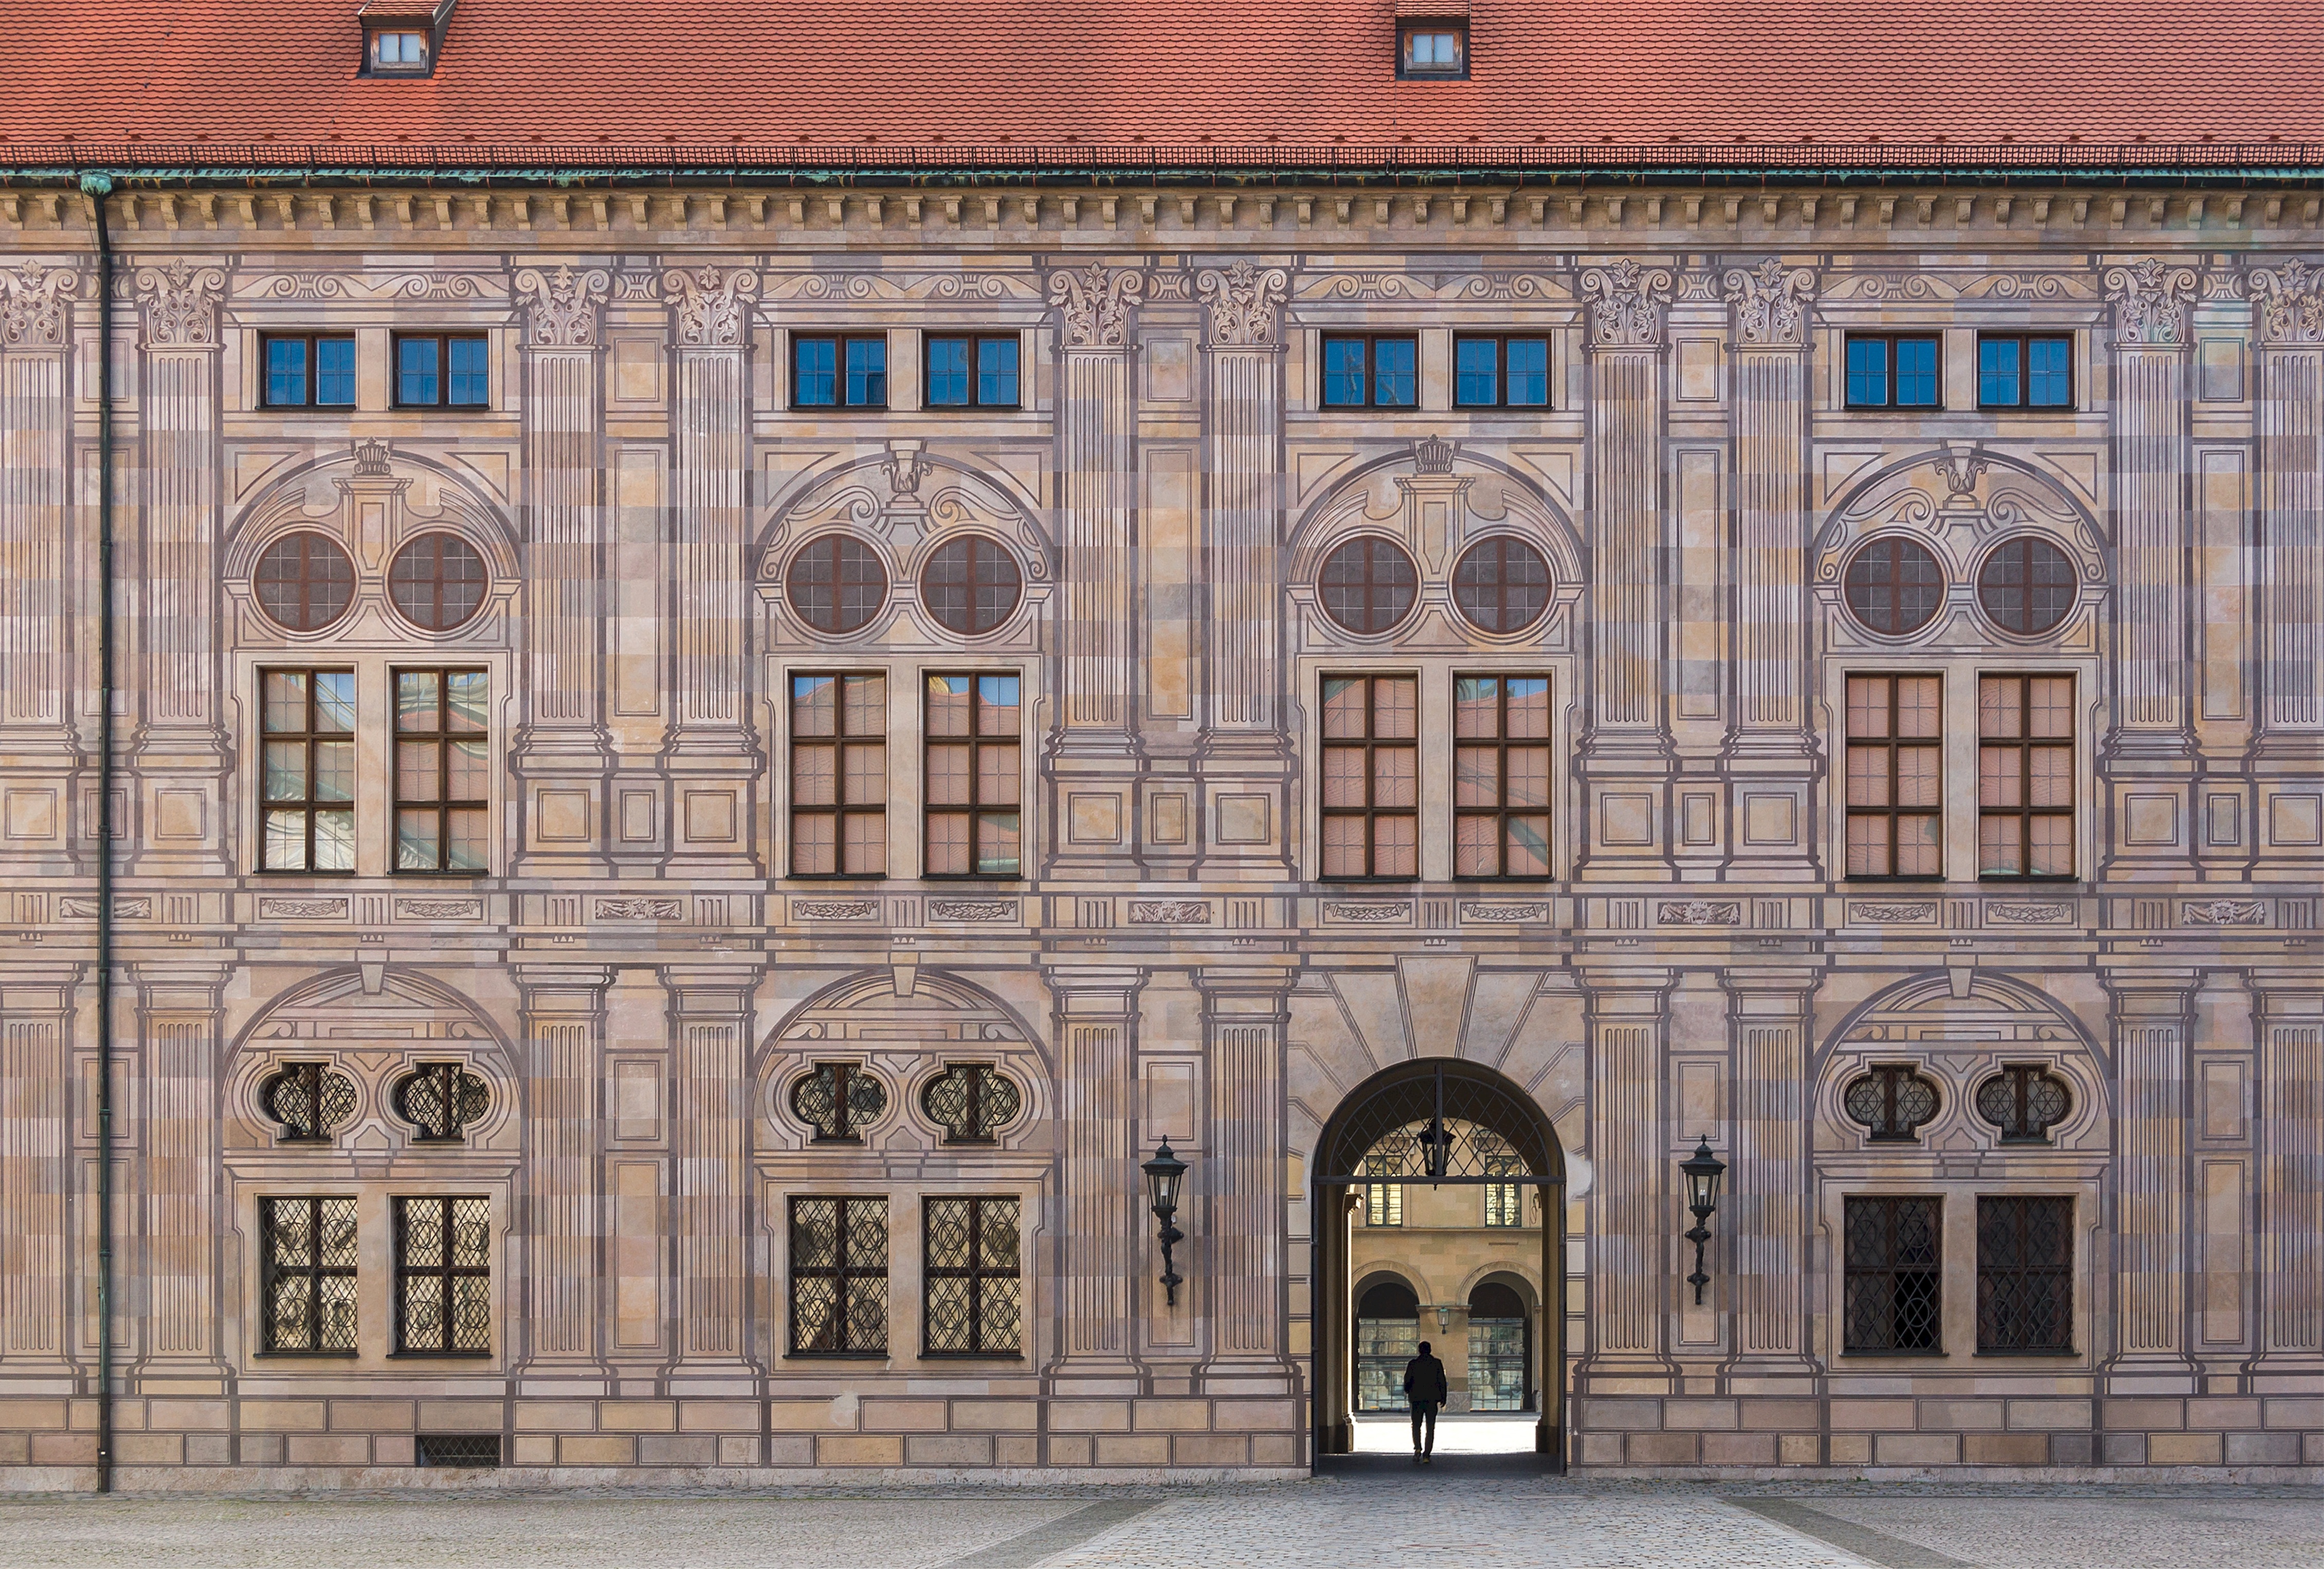
architecture, structure, window, building, palace, facade, exterior, baptistery, courtyard, germany, synagogue, history, bavaria, estate, munich, classical architecture, trompe l oeil, kaiserhof, emperor's residence